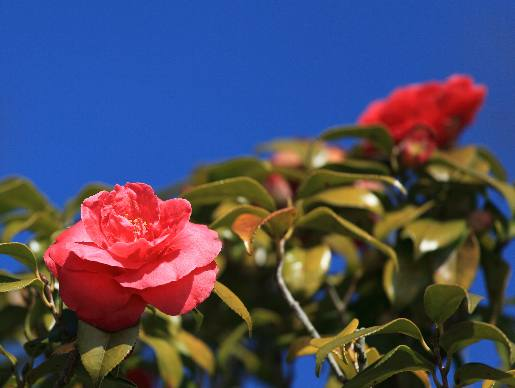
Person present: No